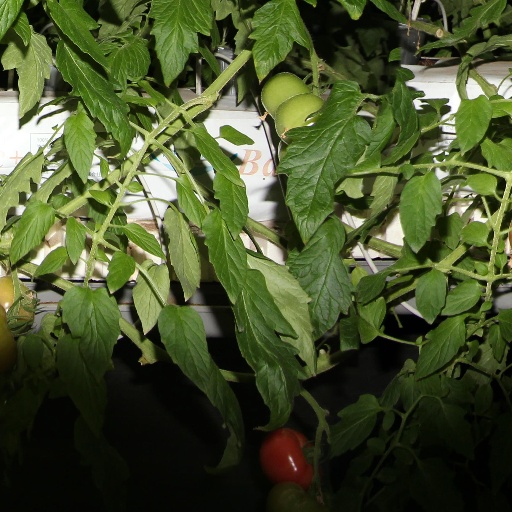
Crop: tomato